Banovići

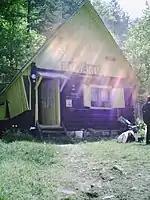
Mountaineering club "Varda"

The scouting community "Plamen" was formed on 1 September 1956. Since then the community has worked on the progress of non-formal life education, information and entertainment for young people through the promotion of scouting activities, the organization of scout competitions, picnics, summer camps and education about ecology. The community has 150 active members.